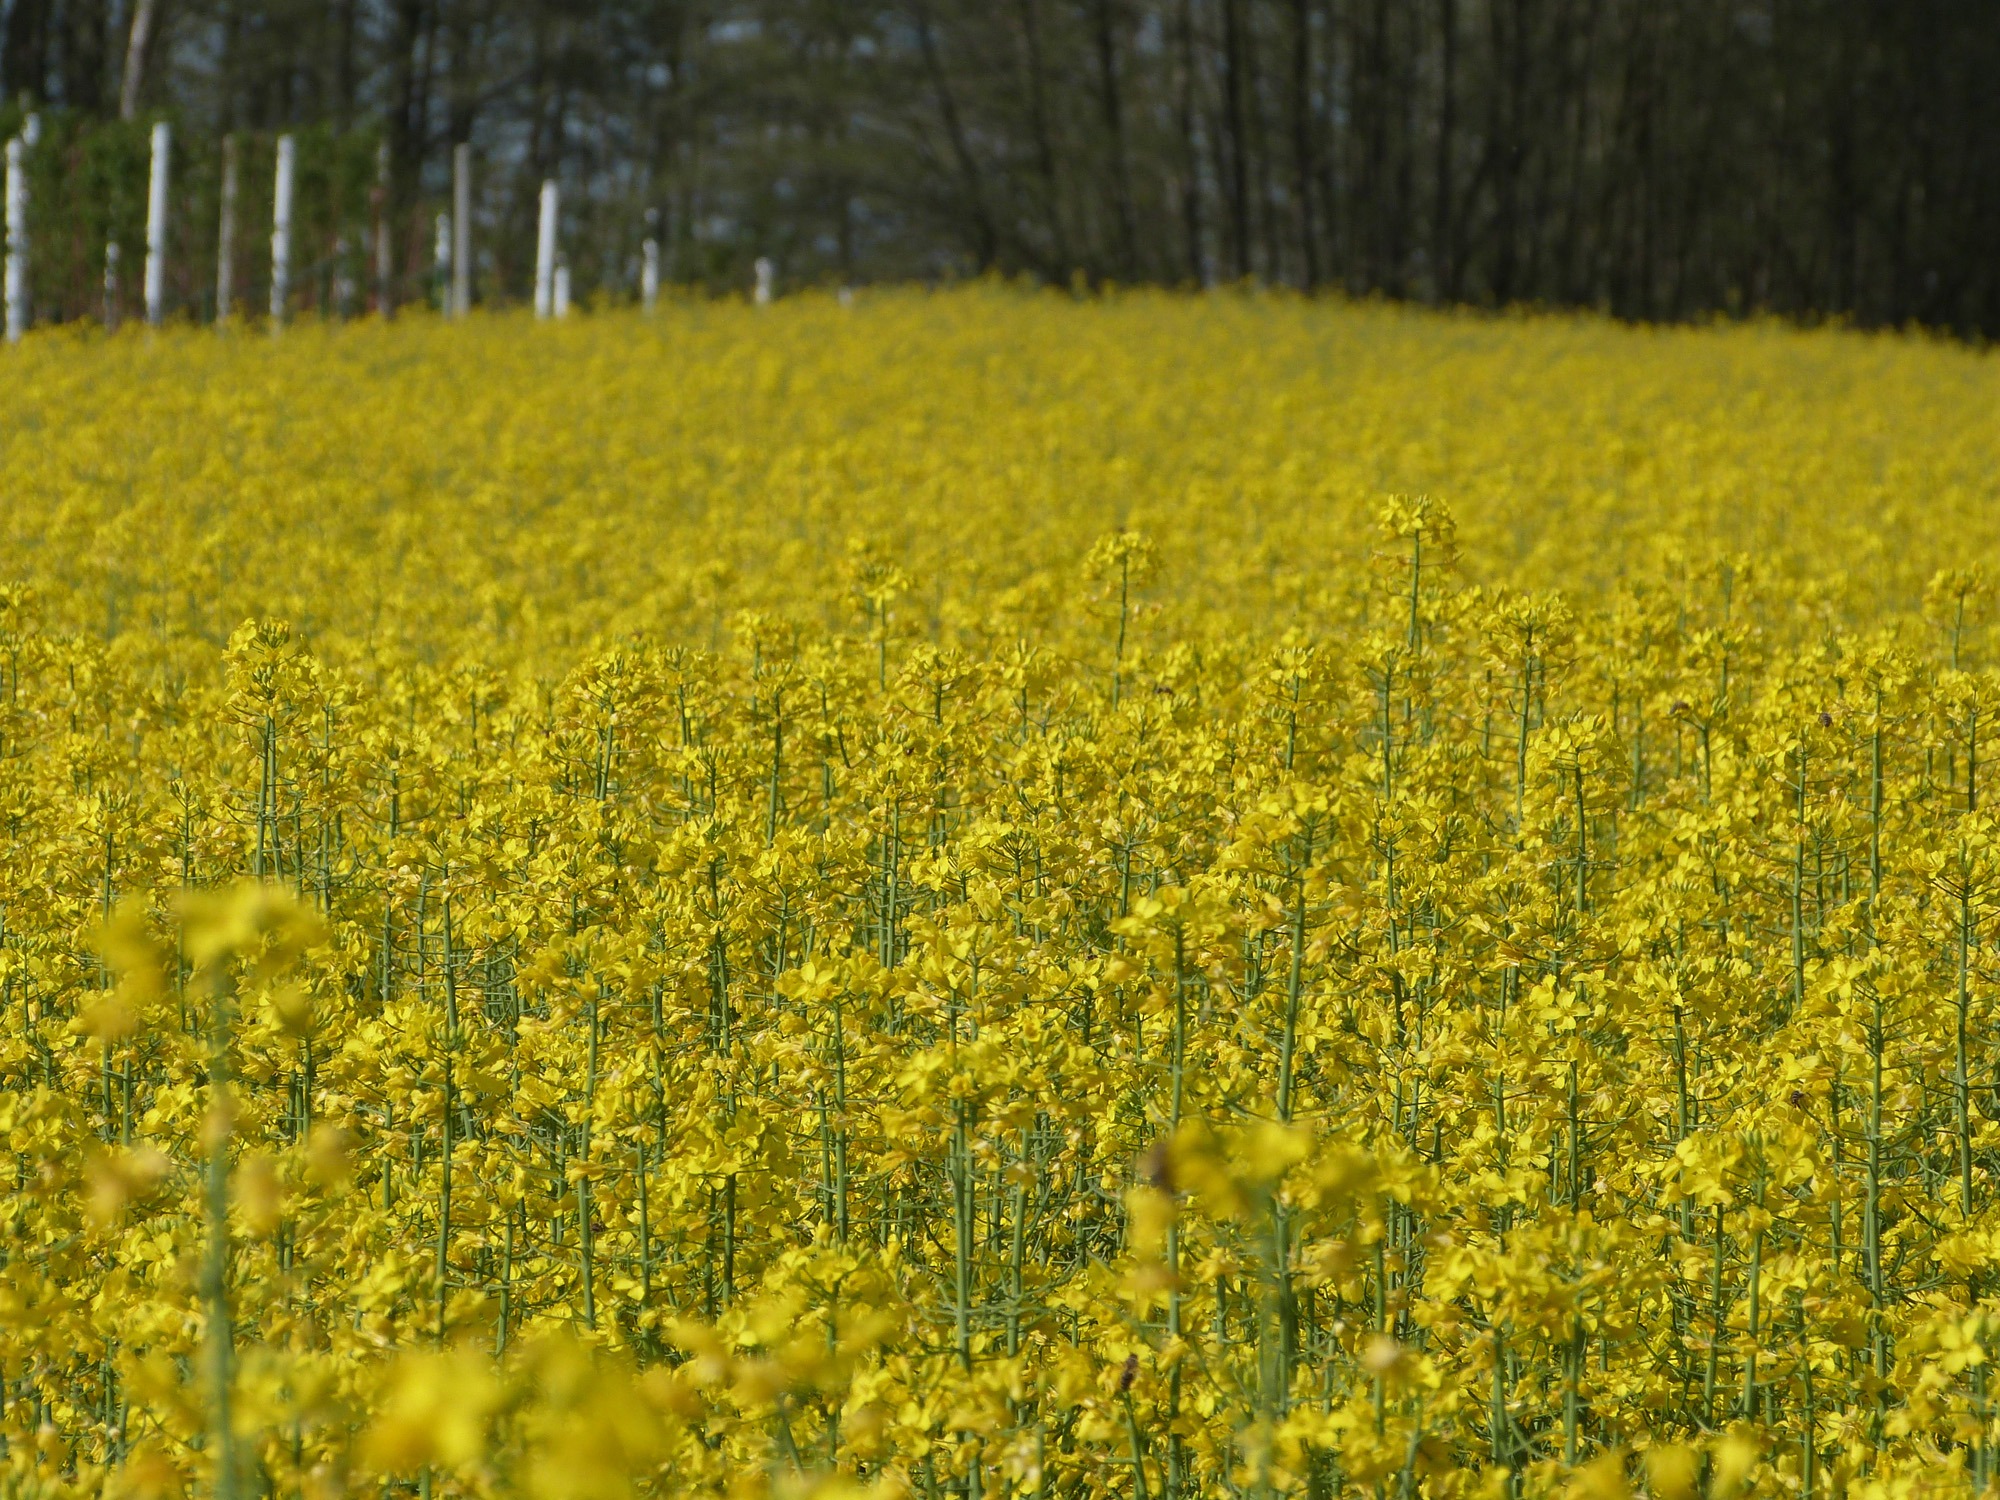
blossom, plant, field, meadow, prairie, stem, leaf, flower, bloom, floral, environment, food, herb, produce, vegetable, crop, natural, botany, yellow, agriculture, botanical, rapeseed, plants, flowers, flower bed, outdoors, grassland, vegetation, petals, wildflowers, horticulture, canola, mustard, brassica, organic, flowering plant, grass family, land plant, mustard plant, mustard and cabbage family, brassica rapa